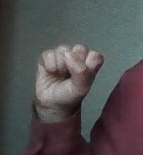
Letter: saad